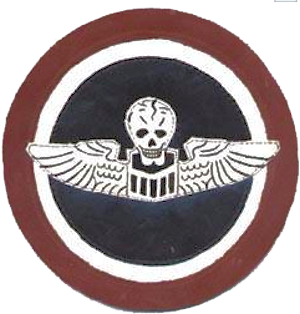
La Mu, ou My Myit, est une rivière de Haute-Birmanie, affluent de d'Irrawaddy. Coulant du nord au sud sur environ 275 km, elle draine la vallée de Kabaw et une partie de la zone entre l'Irrawaddy et son principal affluent la Chindwin. Elle se jette dans l'Irrawaddy à l'Ouest de Sagaing, près de Myinmu.